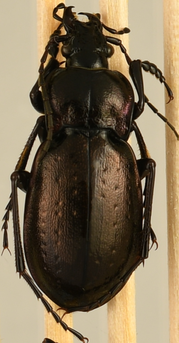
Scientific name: Carabus nemoralis
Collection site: Treehaven Site (TREE), plot TREE_003